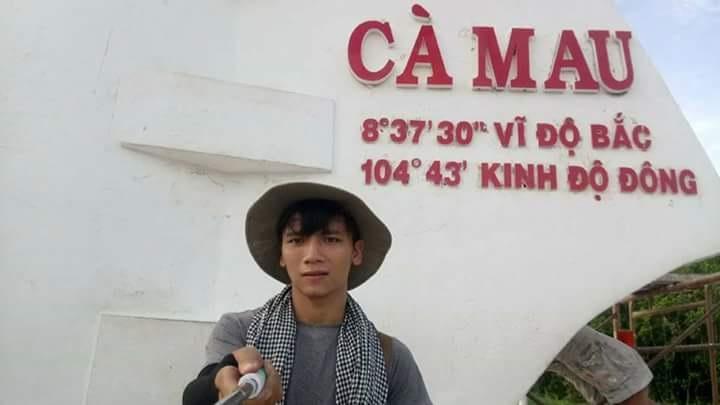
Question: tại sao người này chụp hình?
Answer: tại vì người này muốn lưu giữ kỉ niệm khi đi qua cà mau